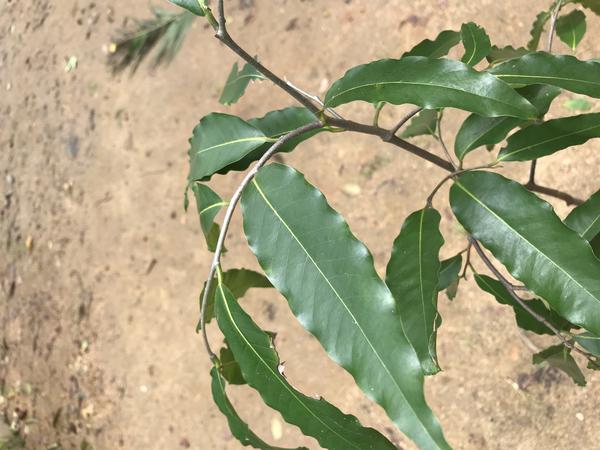
Plant: Ashoka